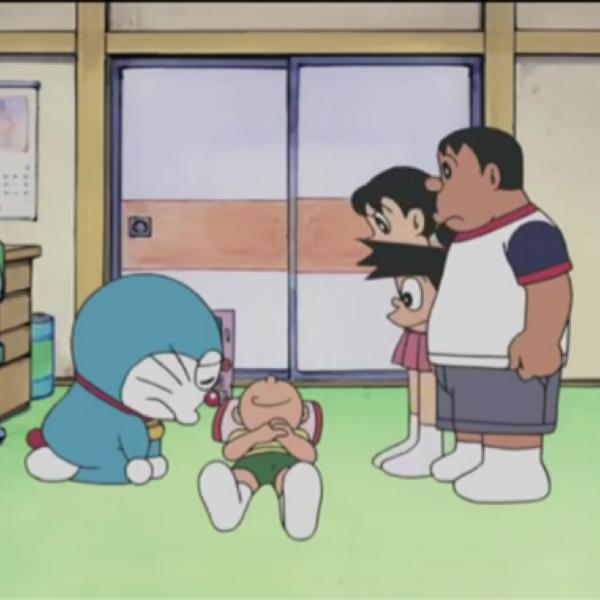
回答: 天の声「今夜が山田・・・今夜が~山田~」